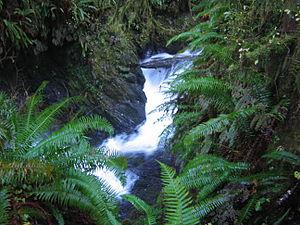
Polystichum munitum, parfois nommé Polystic à épées, est une espèce de fougères de la famille des Dryopteridaceae. Elle est indigène de l'ouest de l'Amérique du Nord.